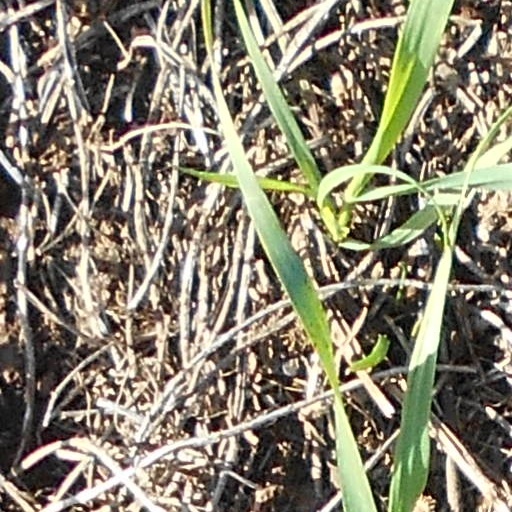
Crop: wheat